Sergey Grigoriants

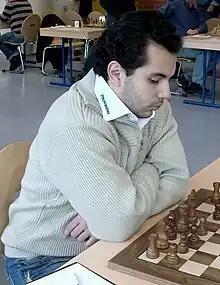
Grigoriants in 2008

Sergey Mikhailovich Grigoriants (born 2 November 1983) is a Russian chess grandmaster who represents Hungary.